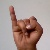
The image shows a hand gesture representing the letter 'I' in Indian Sign Language.